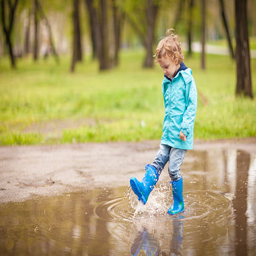
little boy playing in a puddle